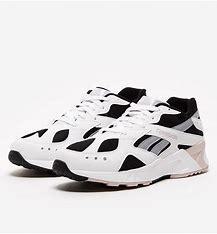
Brand: Reebok
Model: Aztrek